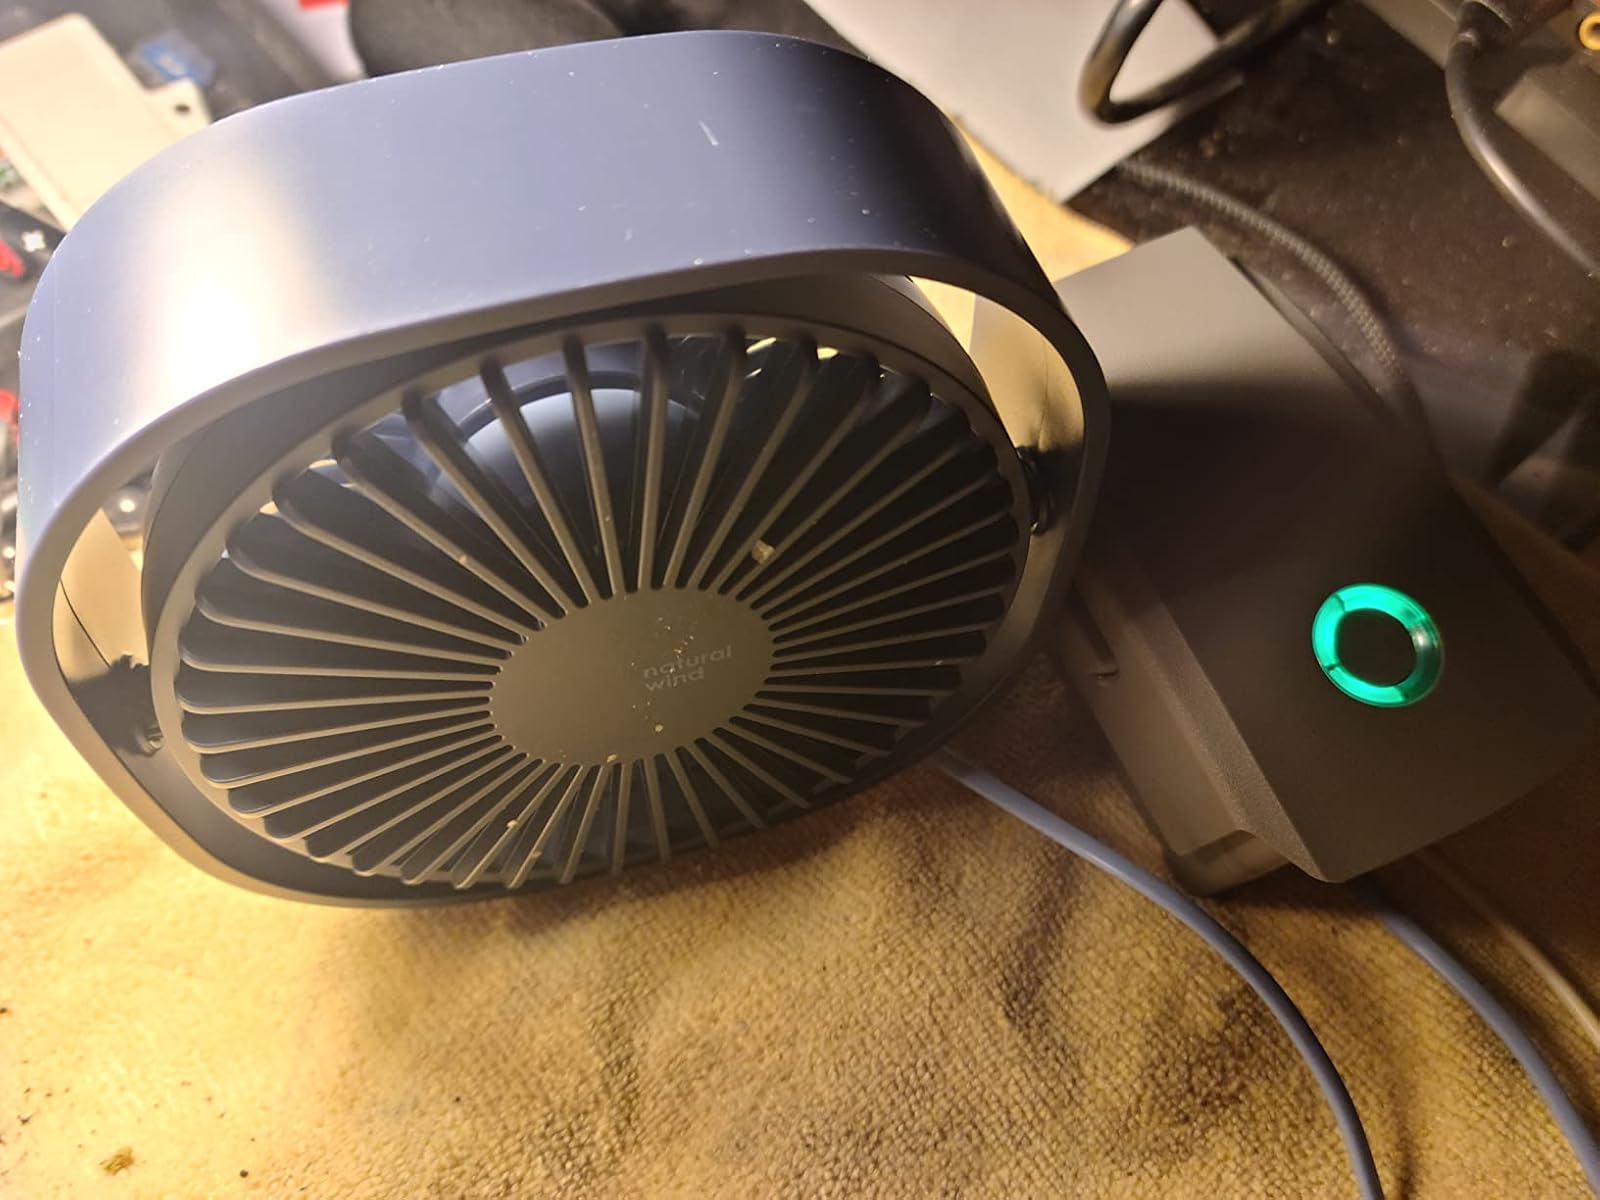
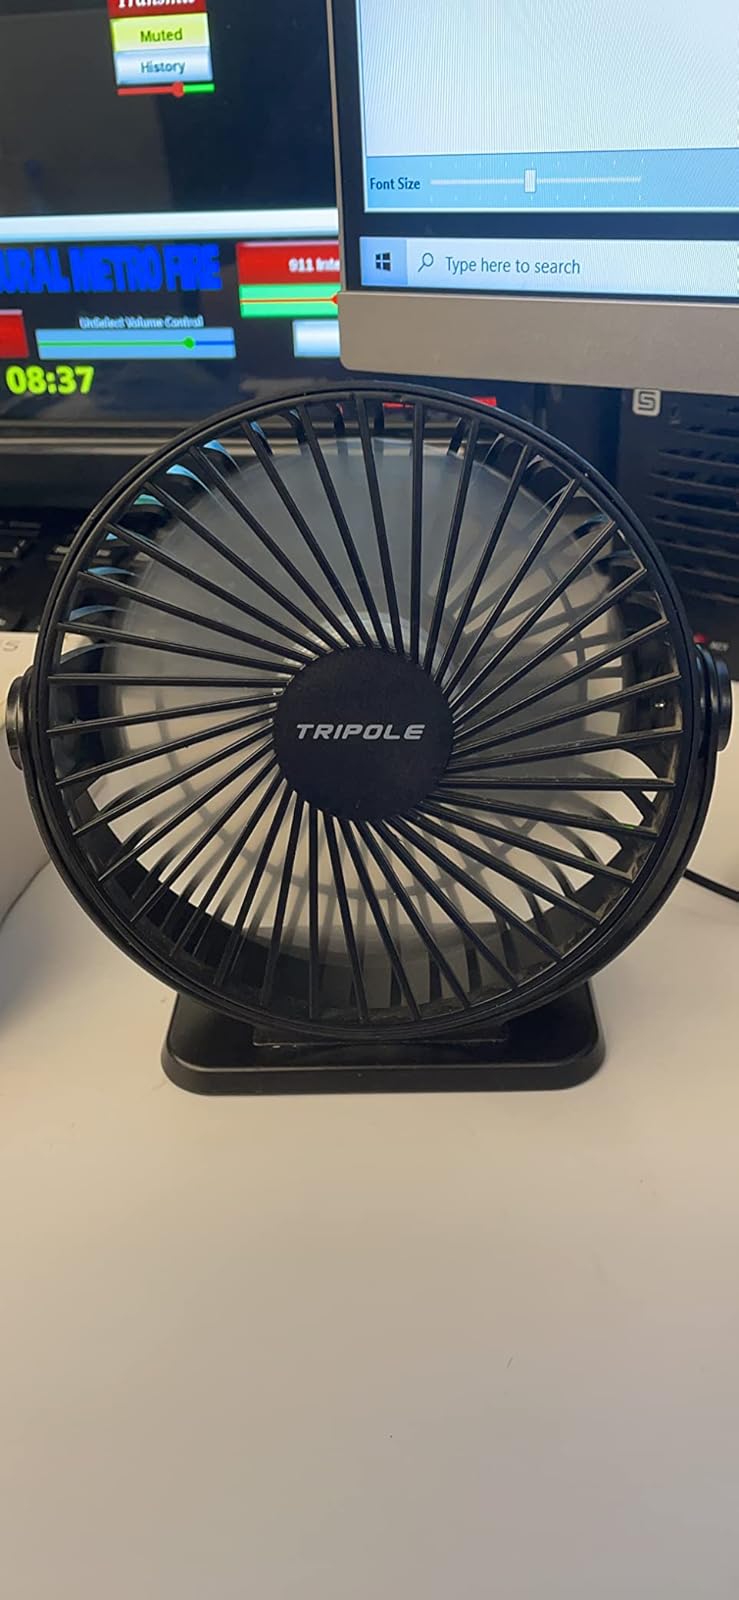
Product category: fan
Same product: no